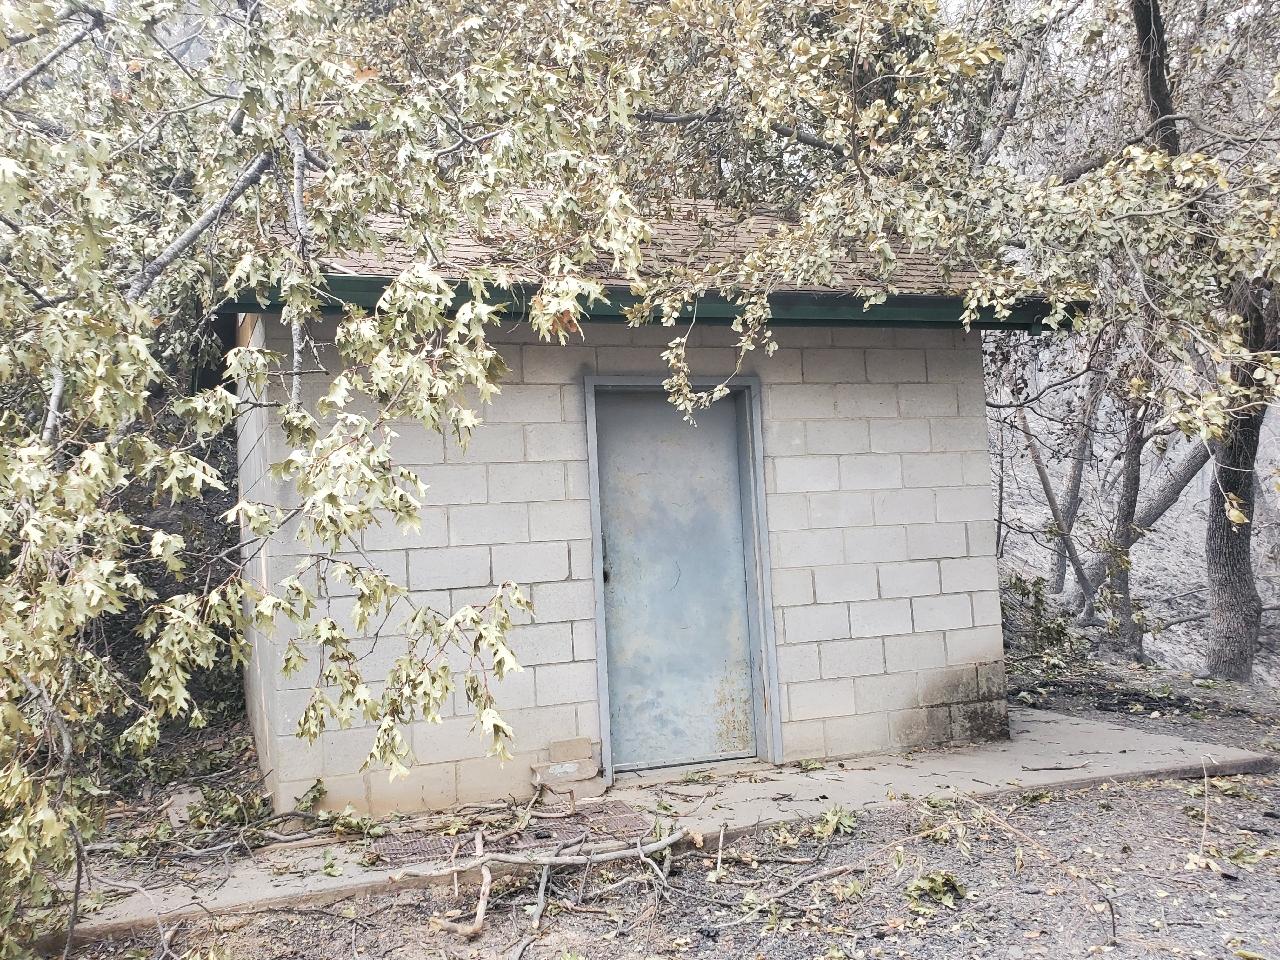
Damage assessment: minor